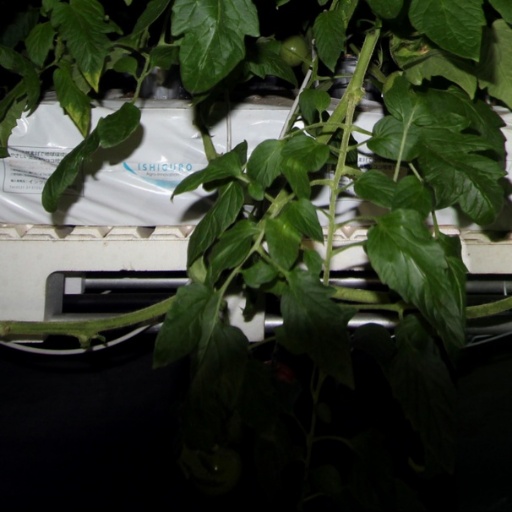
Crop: tomato